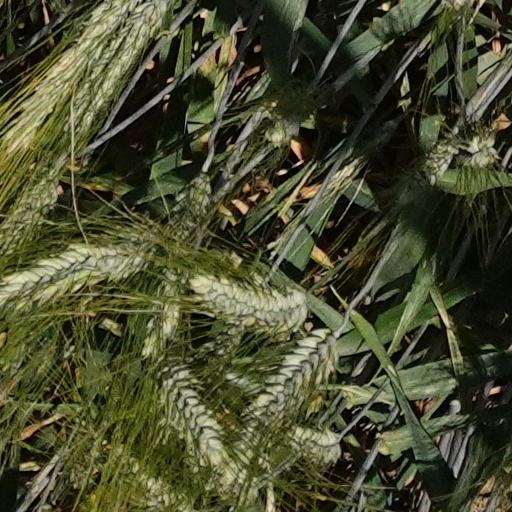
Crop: wheat